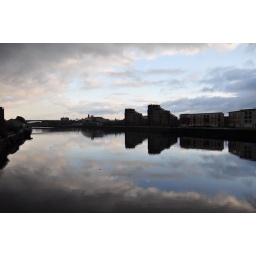
Reflection of sky over a very still river Clyde